Presumed Guilty!

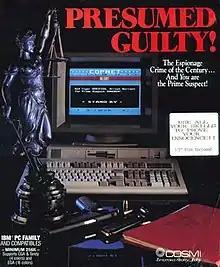

"Presumed Guilty!" is a game where the player is a new investigator for the world-wide computer network Copnet in the then-future of 1996. The first case to investigate is the death of Ray Lamonte who won an award for his satellite laser weapons development.